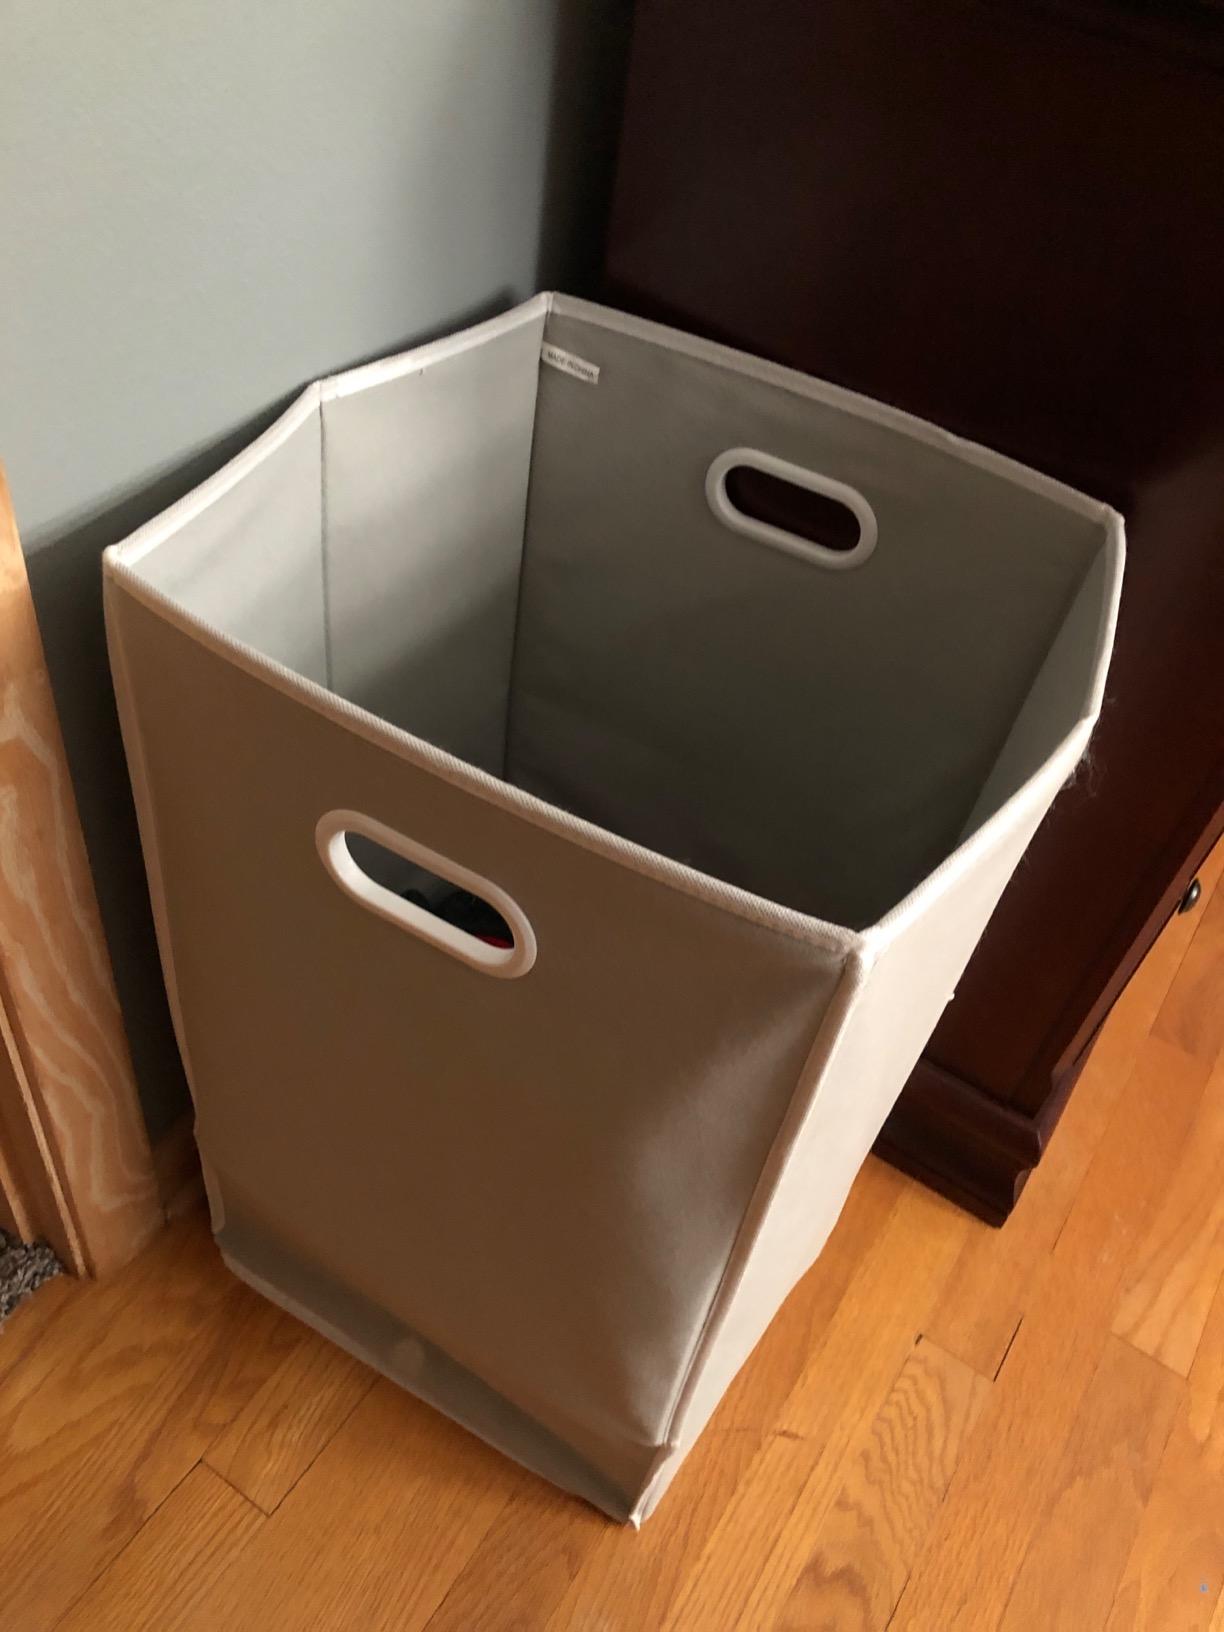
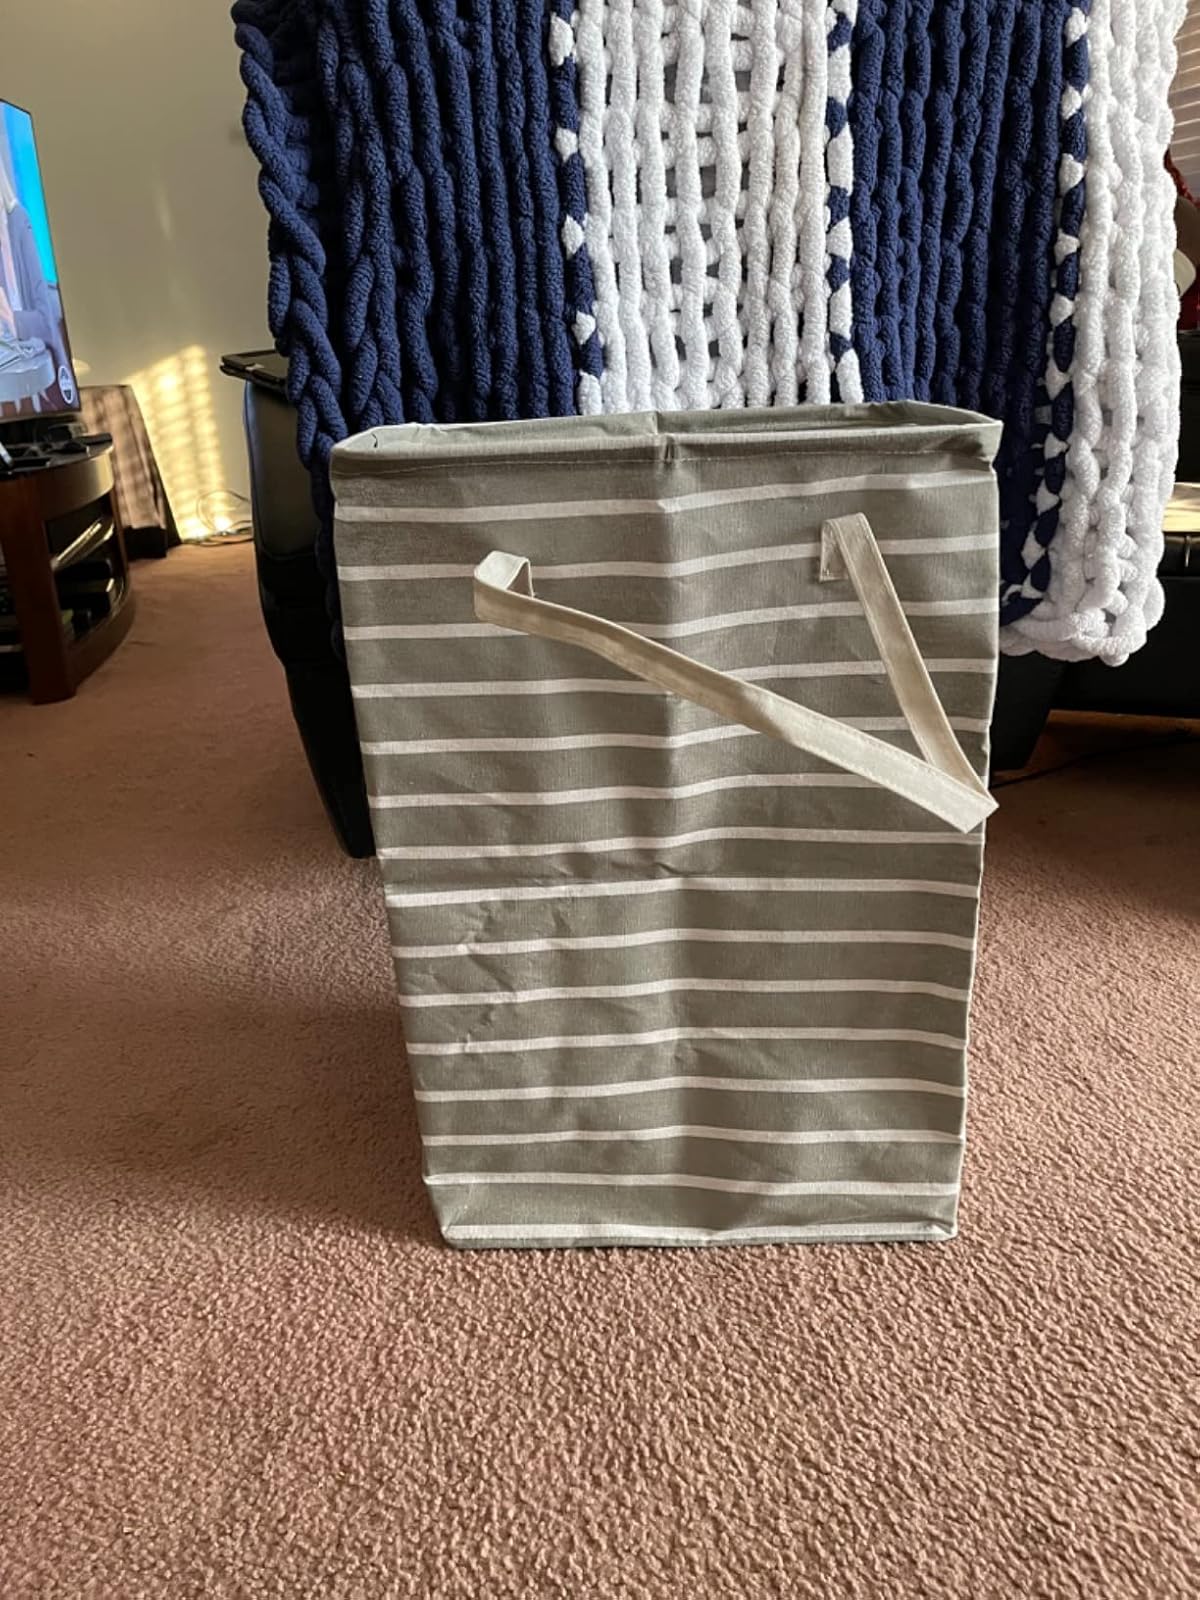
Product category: items_hamper
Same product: no